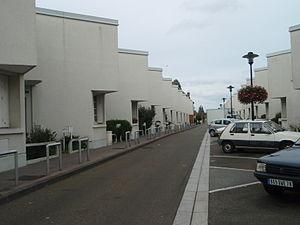
Le département des Yvelines est un département français, appartenant à la grande couronne de la région Île-de-France. Créé le 1ᵉʳ janvier 1968 en application de la loi du 10 juillet 1964, c'est le plus étendu des départements issus du démembrement de l'ancienne Seine-et-Oise et le huitième département français par la population. L'Insee et la Poste lui attribuent le code 78 repris de l'ancienne Seine-et-Oise. Son conseil départemental est présidé par Pierre Bédier. Ses habitants sont appelés les Yvelinois.
Trepalium est une série télévisée d’anticipation française en six épisodes de 52 minutes, créée par Antarès Bassis et Sophie Hiet, diffusée le 11 et le 18 février 2016 sur Arte.
Les Dents de Scie sont une cité ouvrière construite en 1931 à Trappes dans les Yvelines. Cet ensemble de quarante logements est situé aux 6 à 60 et 5 à 27, avenue Marceau à Trappes.
Trappes est une commune française située dans le département des Yvelines, en région Île-de-France.
Saint-Quentin-en-Yvelines est une communauté d'agglomération de France, dans le département des Yvelines, à l’ouest de Versailles. Elle doit son nom à la chapelle Saint-Quentin, dans laquelle reposaient les restes de Saint Quentin, chapelle située à l'emplacement de l'actuelle base de loisirs, dont le site fut choisi pour devenir le centre d’une ville nouvelle. Selon le recensement de la population de 2016, l’agglomération compte 229 369 habitants, pour une superficie de 12 008 hectares, soit une densité de 1 910 hab./km².
La Fouine, de son vrai nom Laouni Mouhid, né le 25 décembre 1981 à Trappes, dans les Yvelines, est un rappeur franco-marocain. Il quitte l'école à 14 ans pour se consacrer à la musique. Plus tard, La Fouine crée la Banlieue Sale, son propre label. Il crée ensuite sa propre marque de vêtements streetwear nommée Street Swagg. La Fouine est élu meilleur artiste français au MTV Europe Music Awards en 2011, et meilleur artiste masculin au Trace Urban Music Awards en 2013. La Fouine met de nombreux artistes en avant grâce à ses séries de mixtapes Planète Trappes et Capitale du Crime. Avec deux millions d'abonnés sur YouTube, 7 millions de followers sur Facebook et 4 millions sur Twitter, il est le rappeur français le plus suivi sur les réseaux sociaux en 2015. Le rappeur se décrit lui-même comme ayant deux personnages, le premier, qui est Laouni qui fait de la chanson française, de la variété, du pop-rap ainsi que du rap conscient. Deuxièmement, il y a le personnage La Fouine qui est plutôt d'un genre hip-hop, hardcore, gangsta rap et rap français. Dans un album de 2011 intitulé La Fouine vs Laouni les deux personnages sont réunis.
Le tourisme dans les Yvelines est fortement marqué par la présence du château de Versailles, qui est l'une des principales attractions touristiques de la France.
Holy Motors est un film dramatique franco-allemand écrit et réalisé par Leos Carax, sorti en 2012.
Un certain nombre d'œuvres cinématographiques et télévisuelles ont été tournés dans le département des Yvelines.
Le département des Yvelines est une terre de tradition culturelle et littéraire. Dans les Yvelines, ce sont près de 800 associations, bénévoles, professionnels et collectivités territoriales qui œuvrent ensemble pour le développement culturel.
Une cité ouvrière est un « ensemble concerté d’habitat ouvrier, généralement mono-familial » selon la définition usitée par les services de l'Inventaire du patrimoine culturel français. Elle constitue, à l’origine, une zone essentiellement résidentielle exclusivement destinée aux ouvriers d’une même usine et à leur famille. Elle peut être accompagnée d’équipements collectifs. Dans la plupart des cas, elle est mise à disposition par le patron de l’usine.